Winged scapula

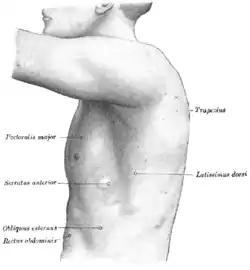
The left side of the thorax. (Winging not illustrated but serratus anterior is labeled at left, and trapezius is labeled at upper right.)

A winged scapula (scapula alata) is a skeletal medical condition in which the shoulder blade protrudes from a person's back in an abnormal position.